Ladywell Leisure Centre

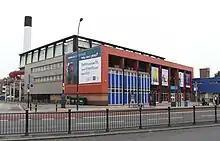
Ladywell Leisure Centre, September 2009

Ladywell Leisure Centre was a leisure centre located in Lewisham, London. The leisure centre was owned by London Borough of Lewisham and managed on their behalf by Lifestyle Fusion. The building was demolished in 2014, as a result of the new Glass Mill Leisure Centre being opened.